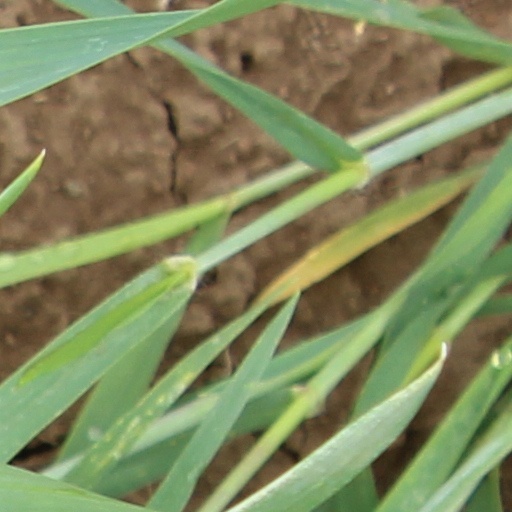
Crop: wheat